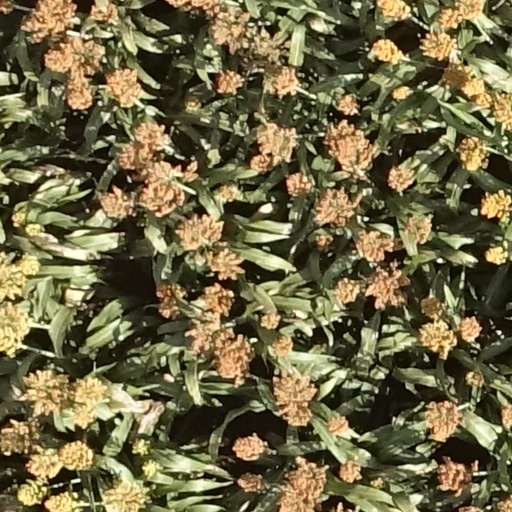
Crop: sorghum